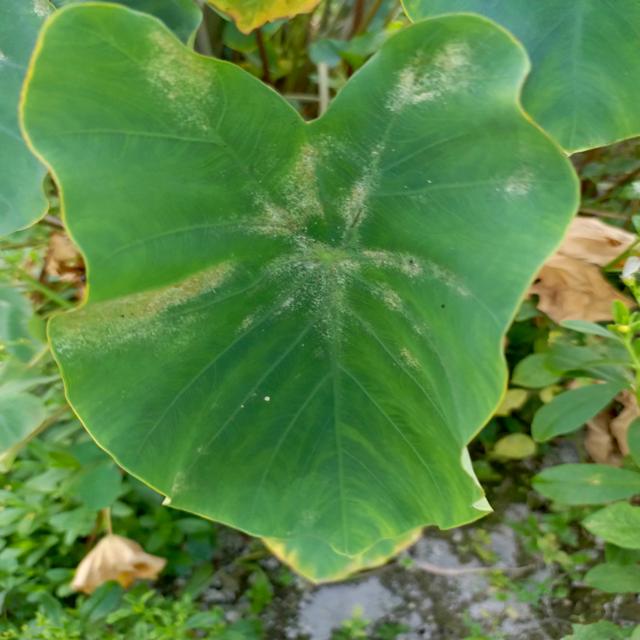
Label: Early_Blight